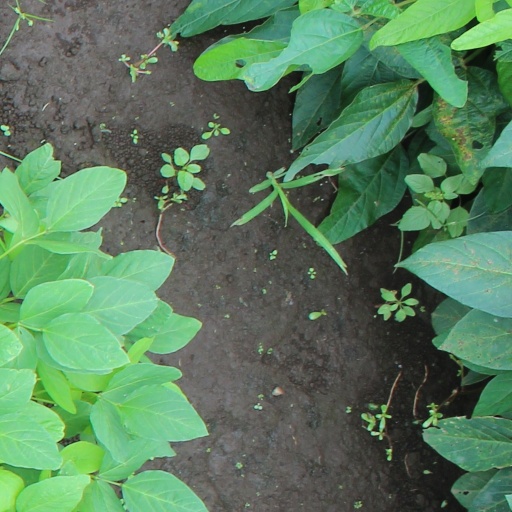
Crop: soybean